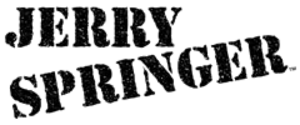
The Jerry Springer Show est une émission diffusée sur la chaîne de télévision américaine NBC, enregistrée à Stamford, Connecticut, et présentée par l'ancien homme politique américain Jerry Springer. La première émission a été diffusée le 30 septembre 1991.